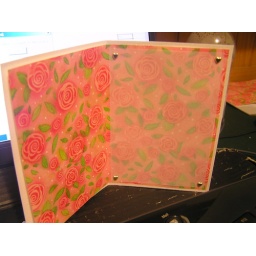
I promise it's a lot more red and sheeny and less pink in real life.